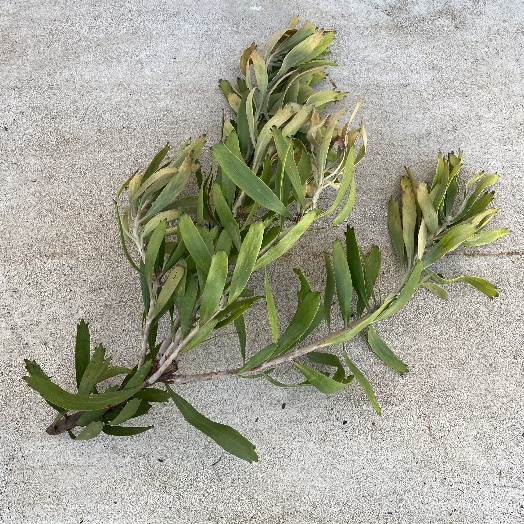
Label: Vegetation